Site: brandenburg
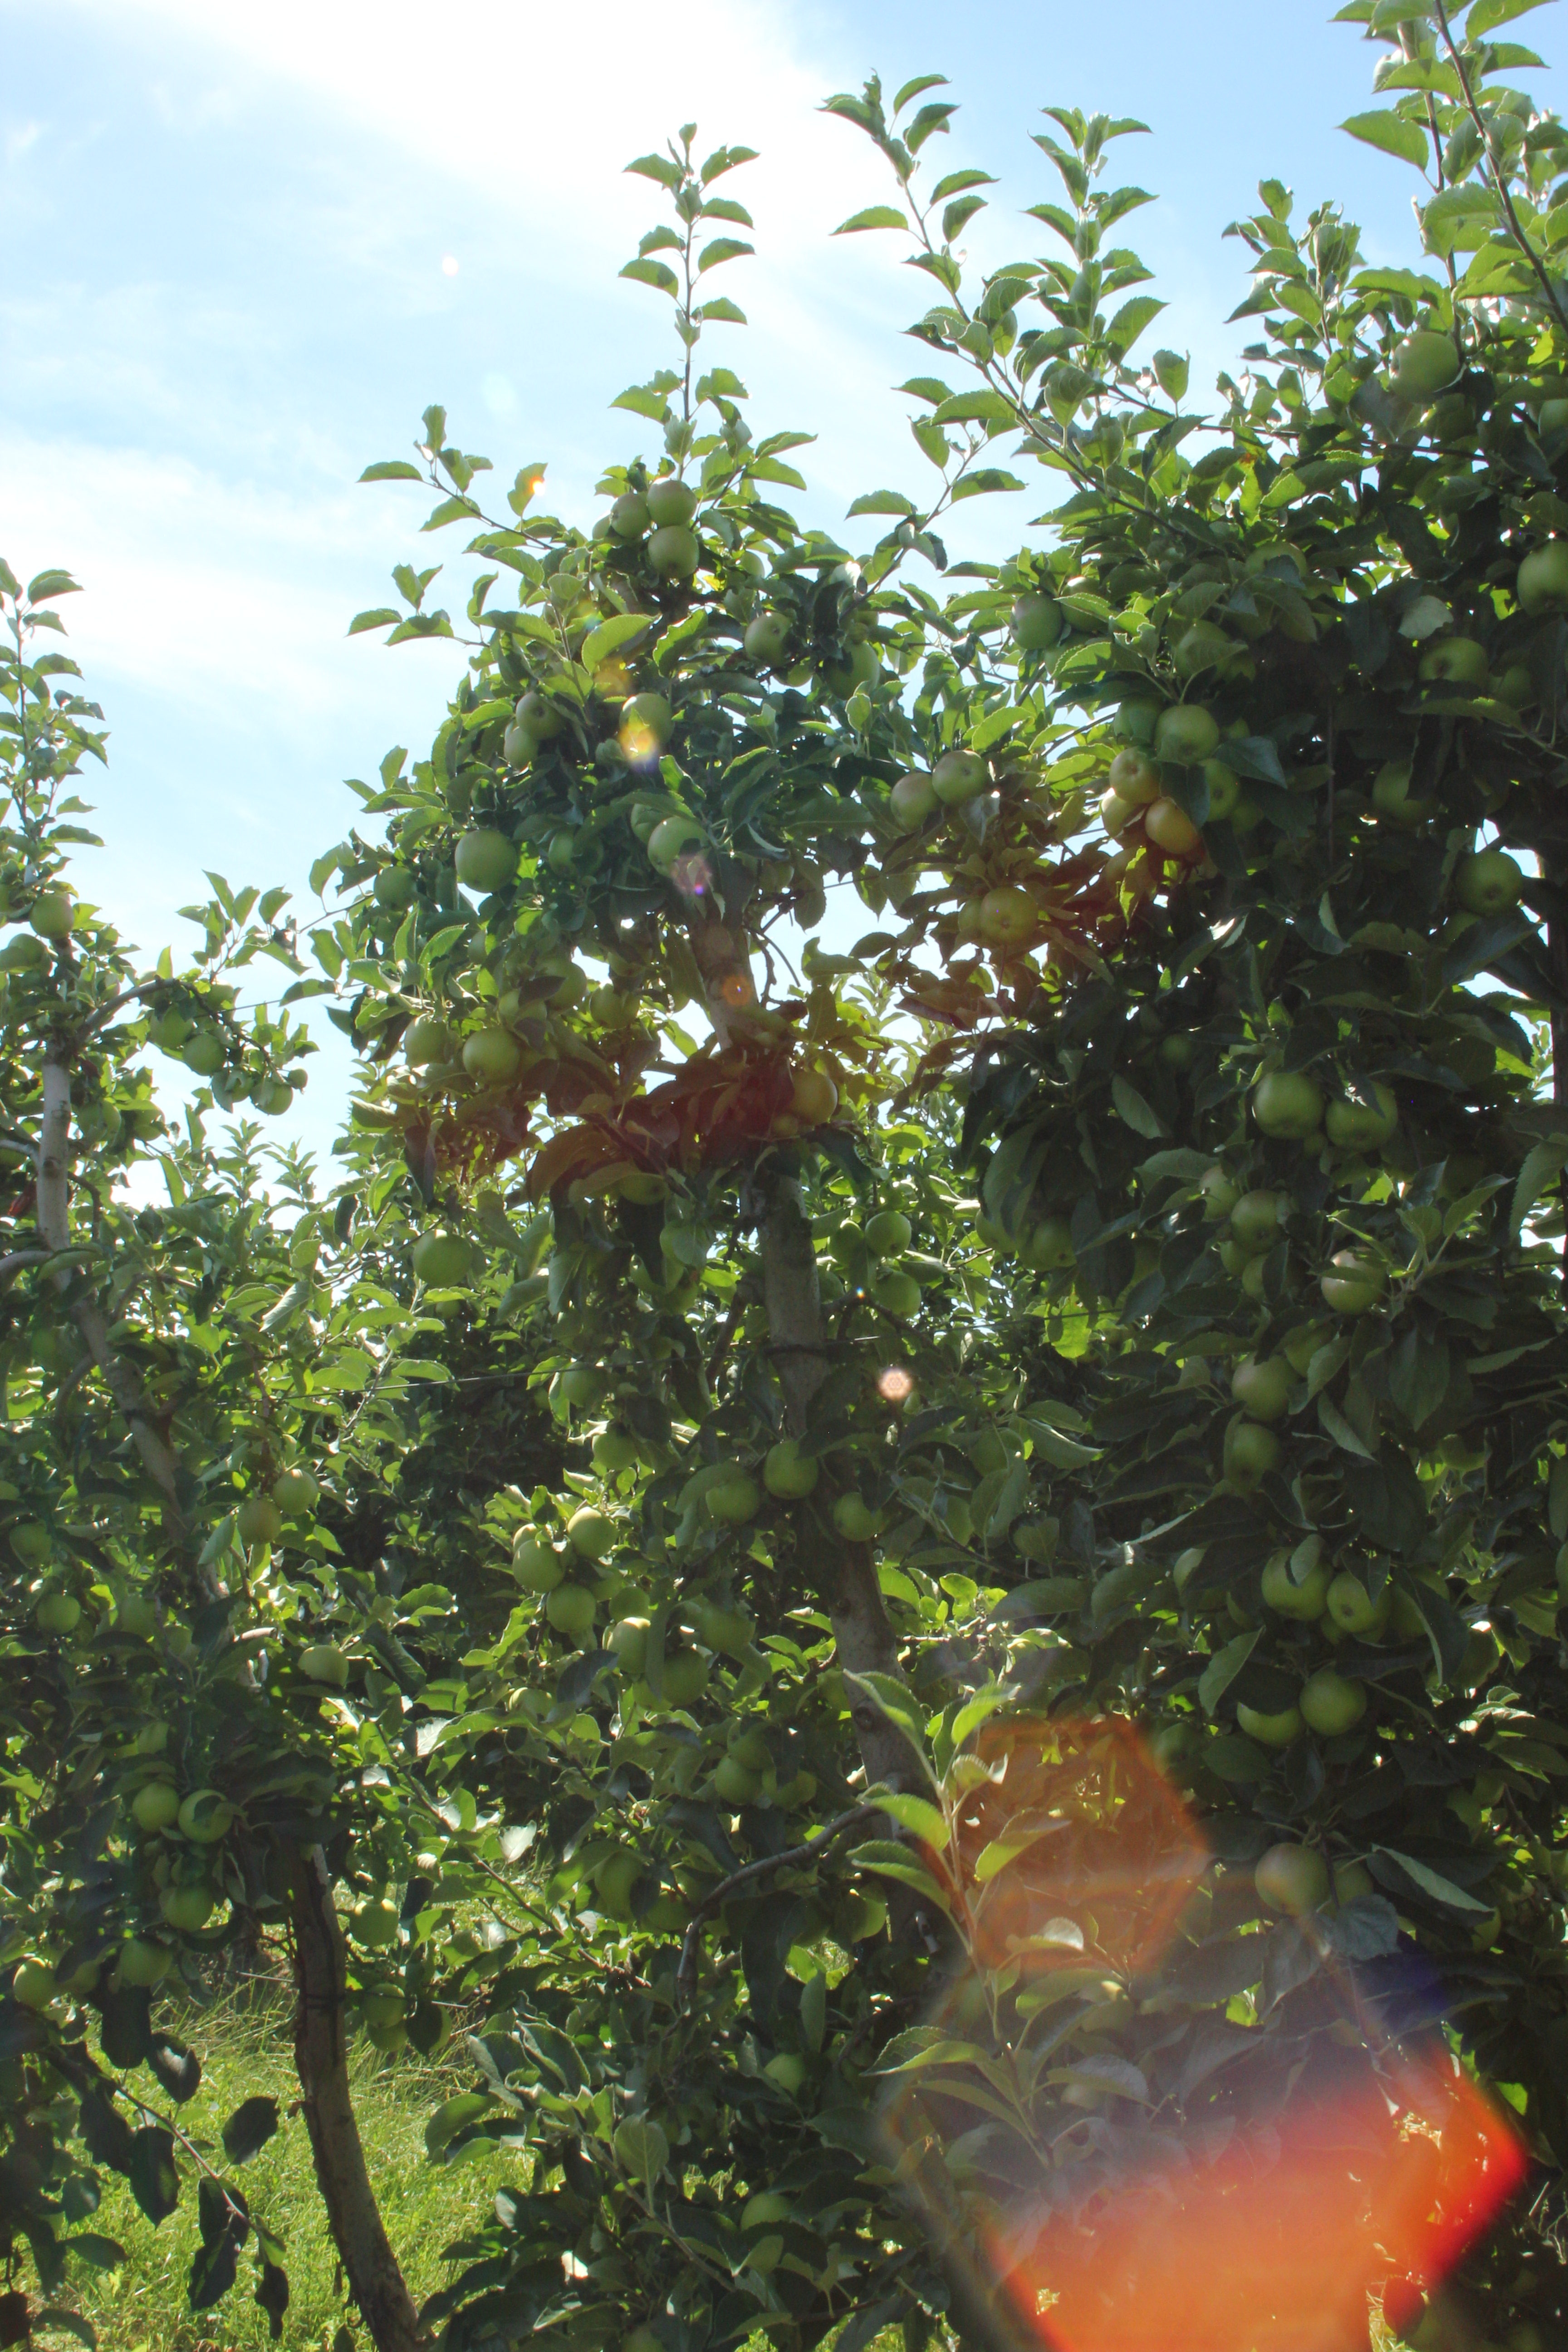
Growth stage (BBCH 77): Development of fruit